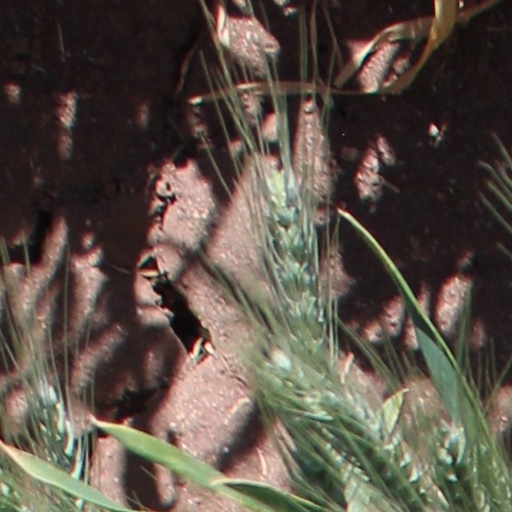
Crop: wheat